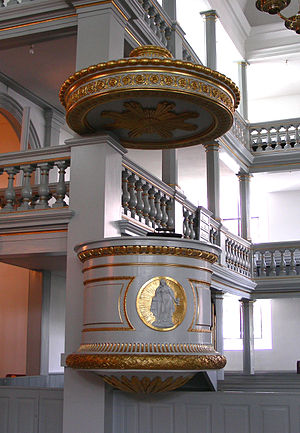
Garnisons Kirke / Inventar / Prædikestol
Prædikestol
Garnisons Kirke eller Garnisonskirken som den officielt hedder, ligger i Garnisons Sogn i København, ved Sct. Annæ Plads. I 2006 kunne den fejre 300 års jubilæum. Kirkens kirkegård, Garnisons Kirkegård, ligger på det indre Østerbro.